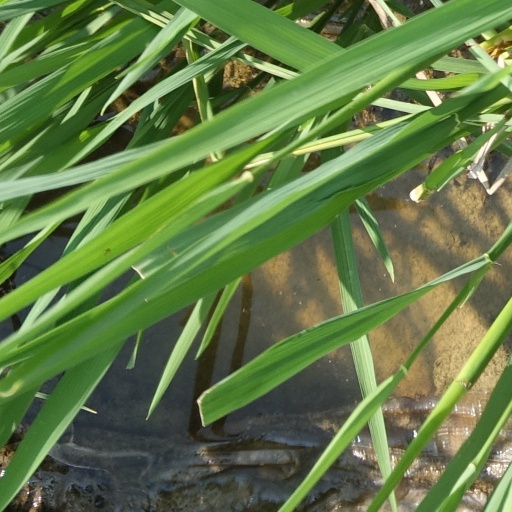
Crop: rice